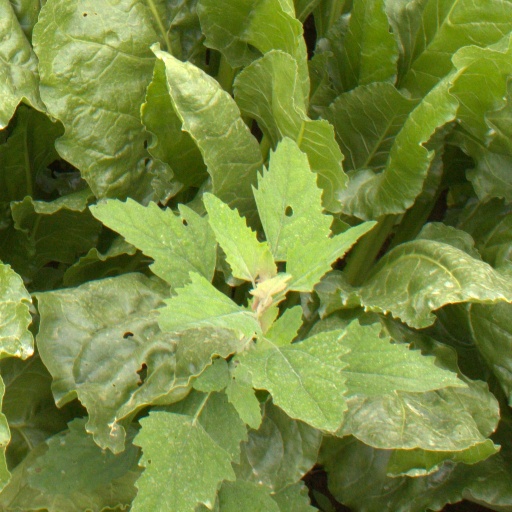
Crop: sugar beet